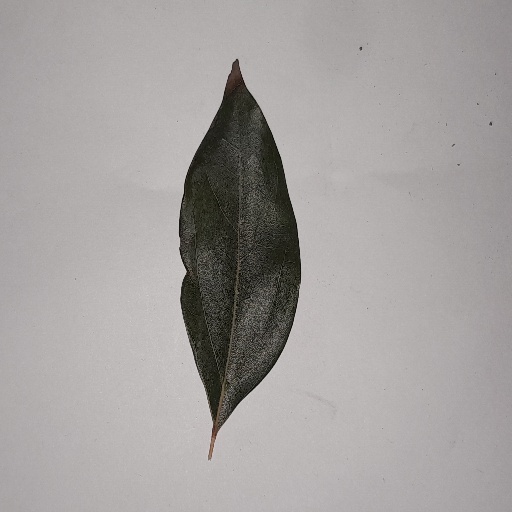
Species: Camphor
Leaf condition: Bacterial Spot